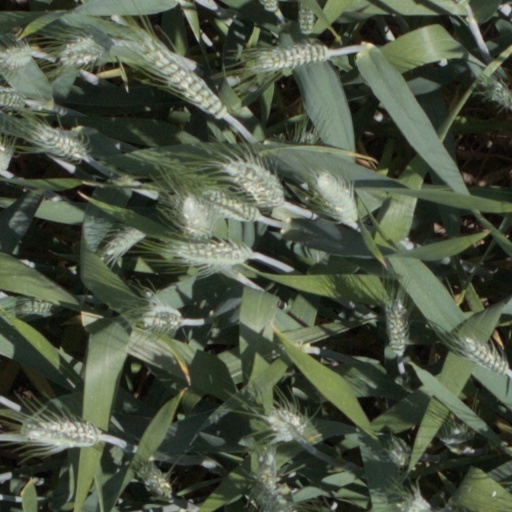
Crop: wheat